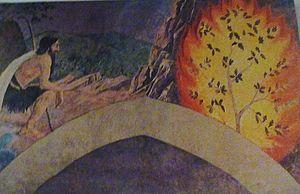
Châteauneuf-du-Faou
Châteauneuf-du-Faou [ʃatonœf dy fu] est une commune du département du Finistère, dans la région Bretagne, en France. La localité est baignée par l'Aulne, important fleuve côtier breton.